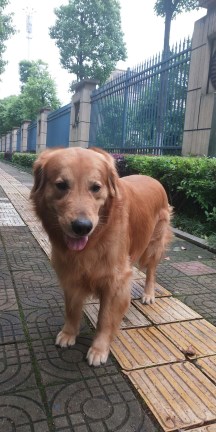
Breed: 5355-n000126-golden_retriever